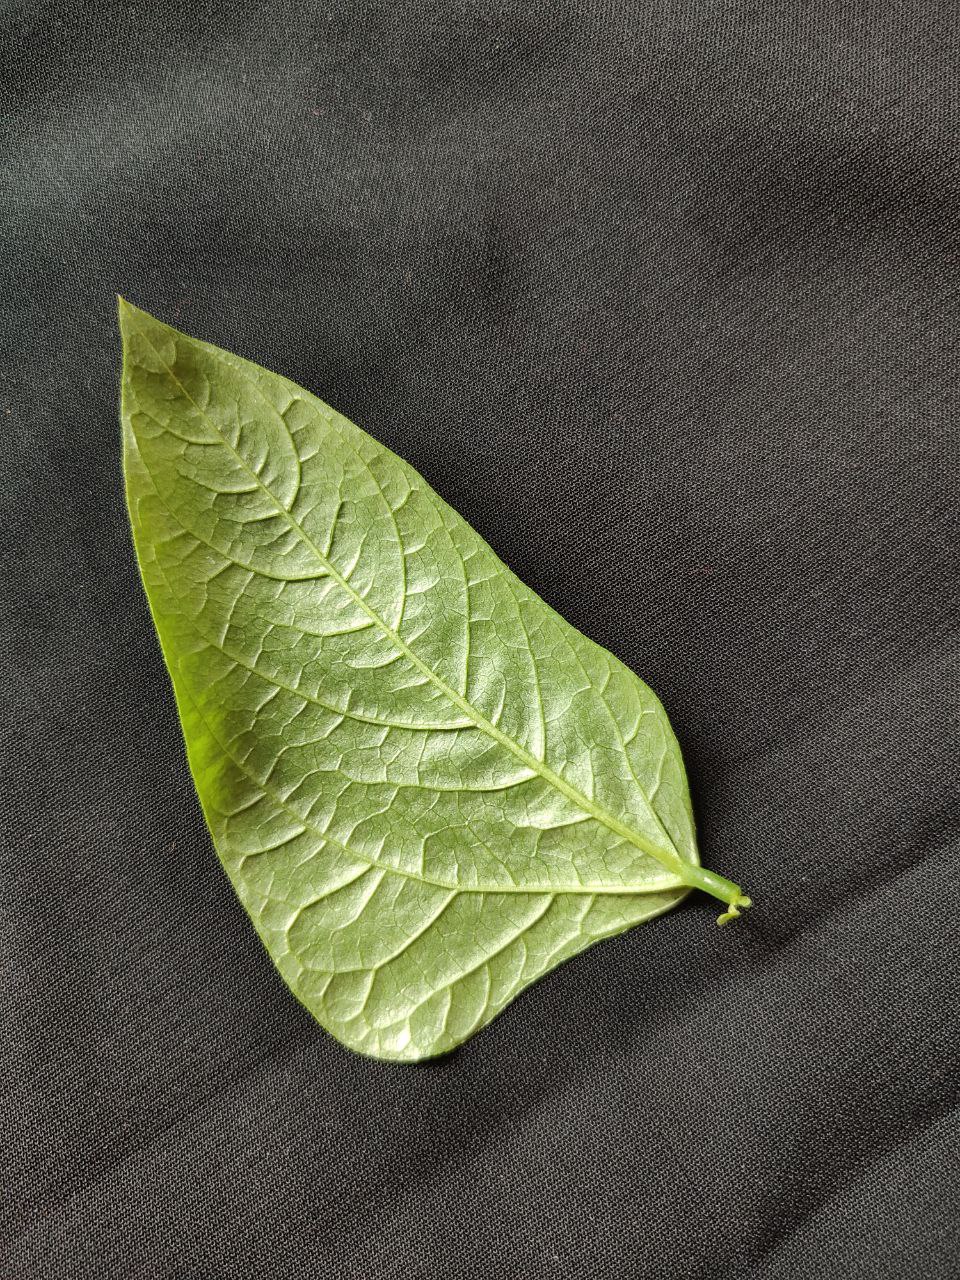
Crop: cowpea
Leaf condition: Fresh Leaf